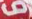
Number: 7